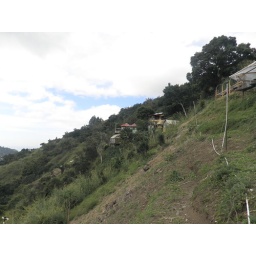
below the red roof is my room